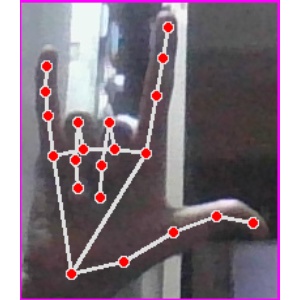
अक्षर: व